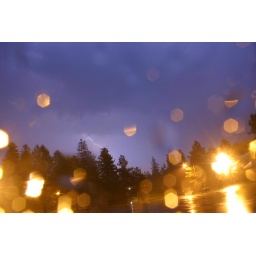
I thought being in the car and shooting out the window would keep the camera out of the rain.. guess not.